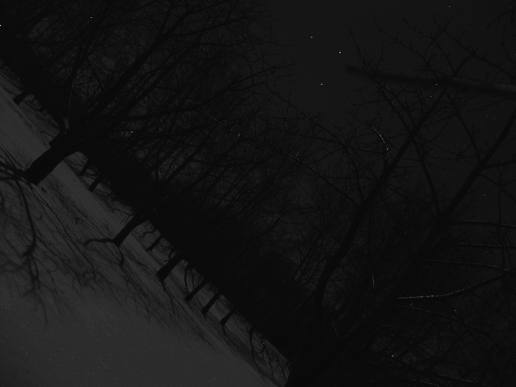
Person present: No